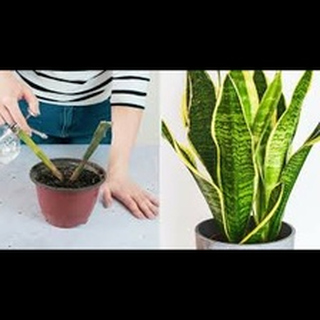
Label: wheat_common_root_rot